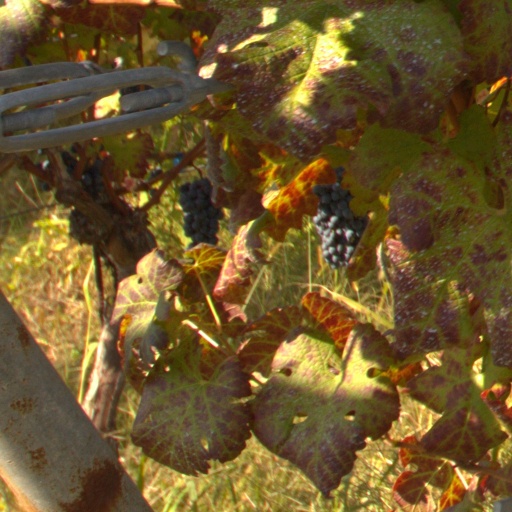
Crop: grape